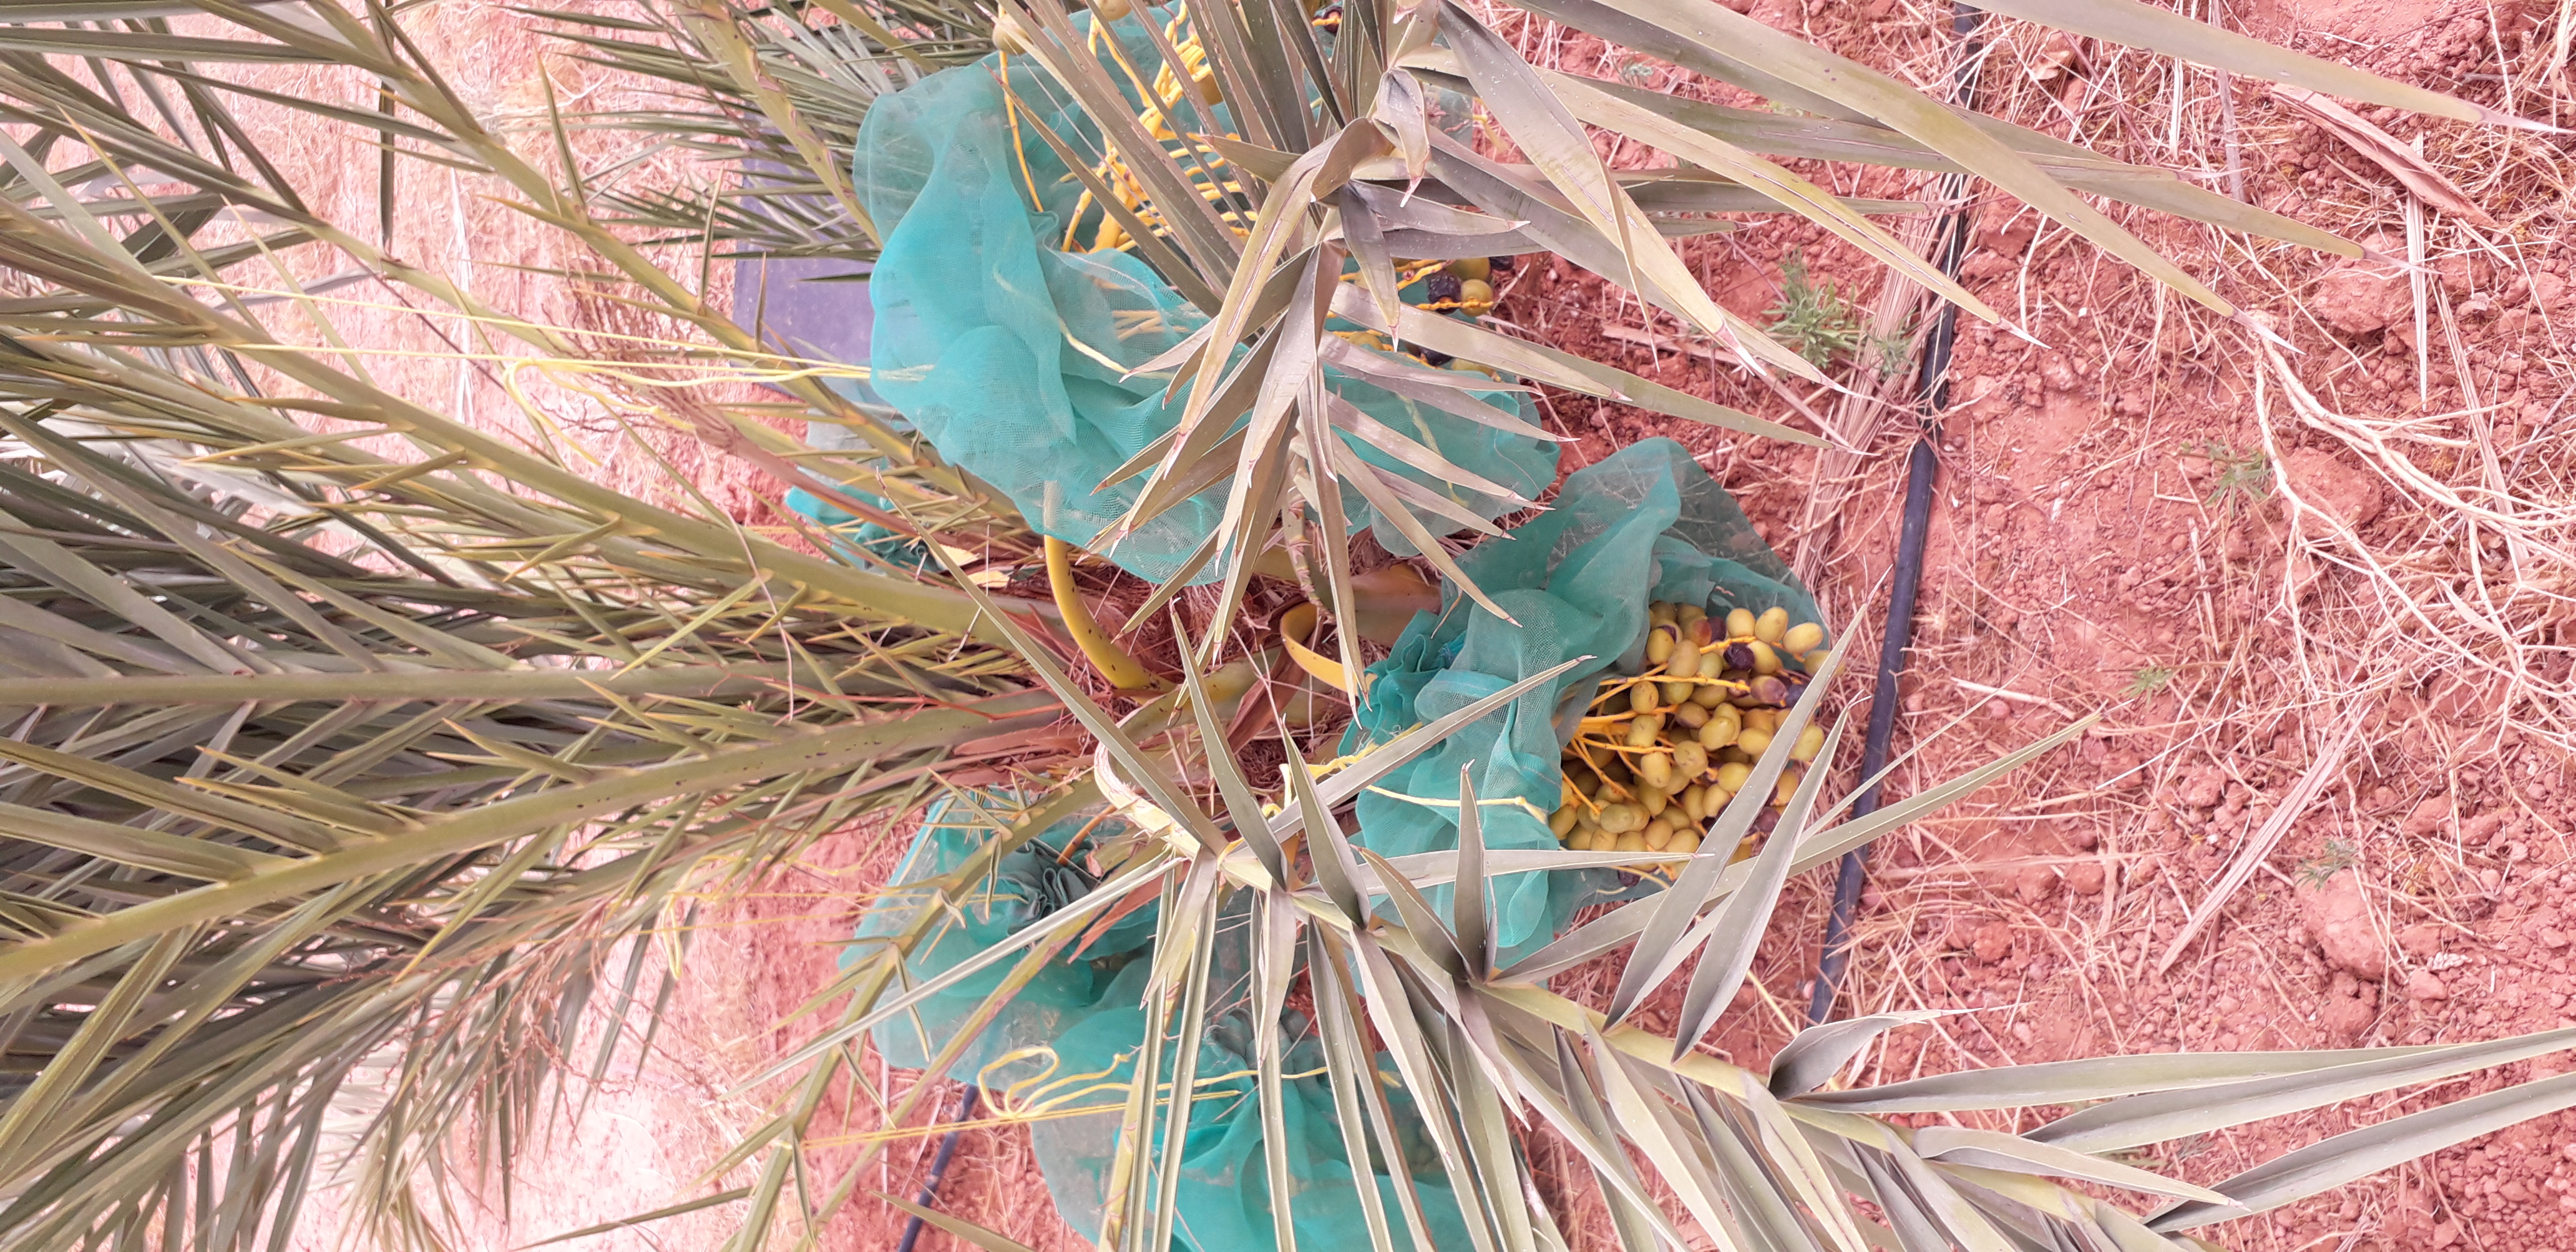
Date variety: kholt